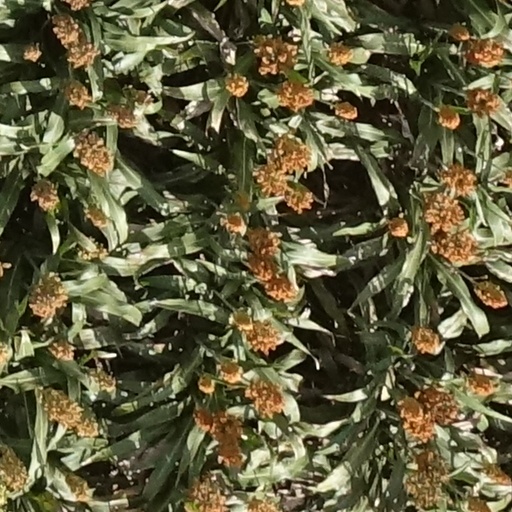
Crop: sorghum